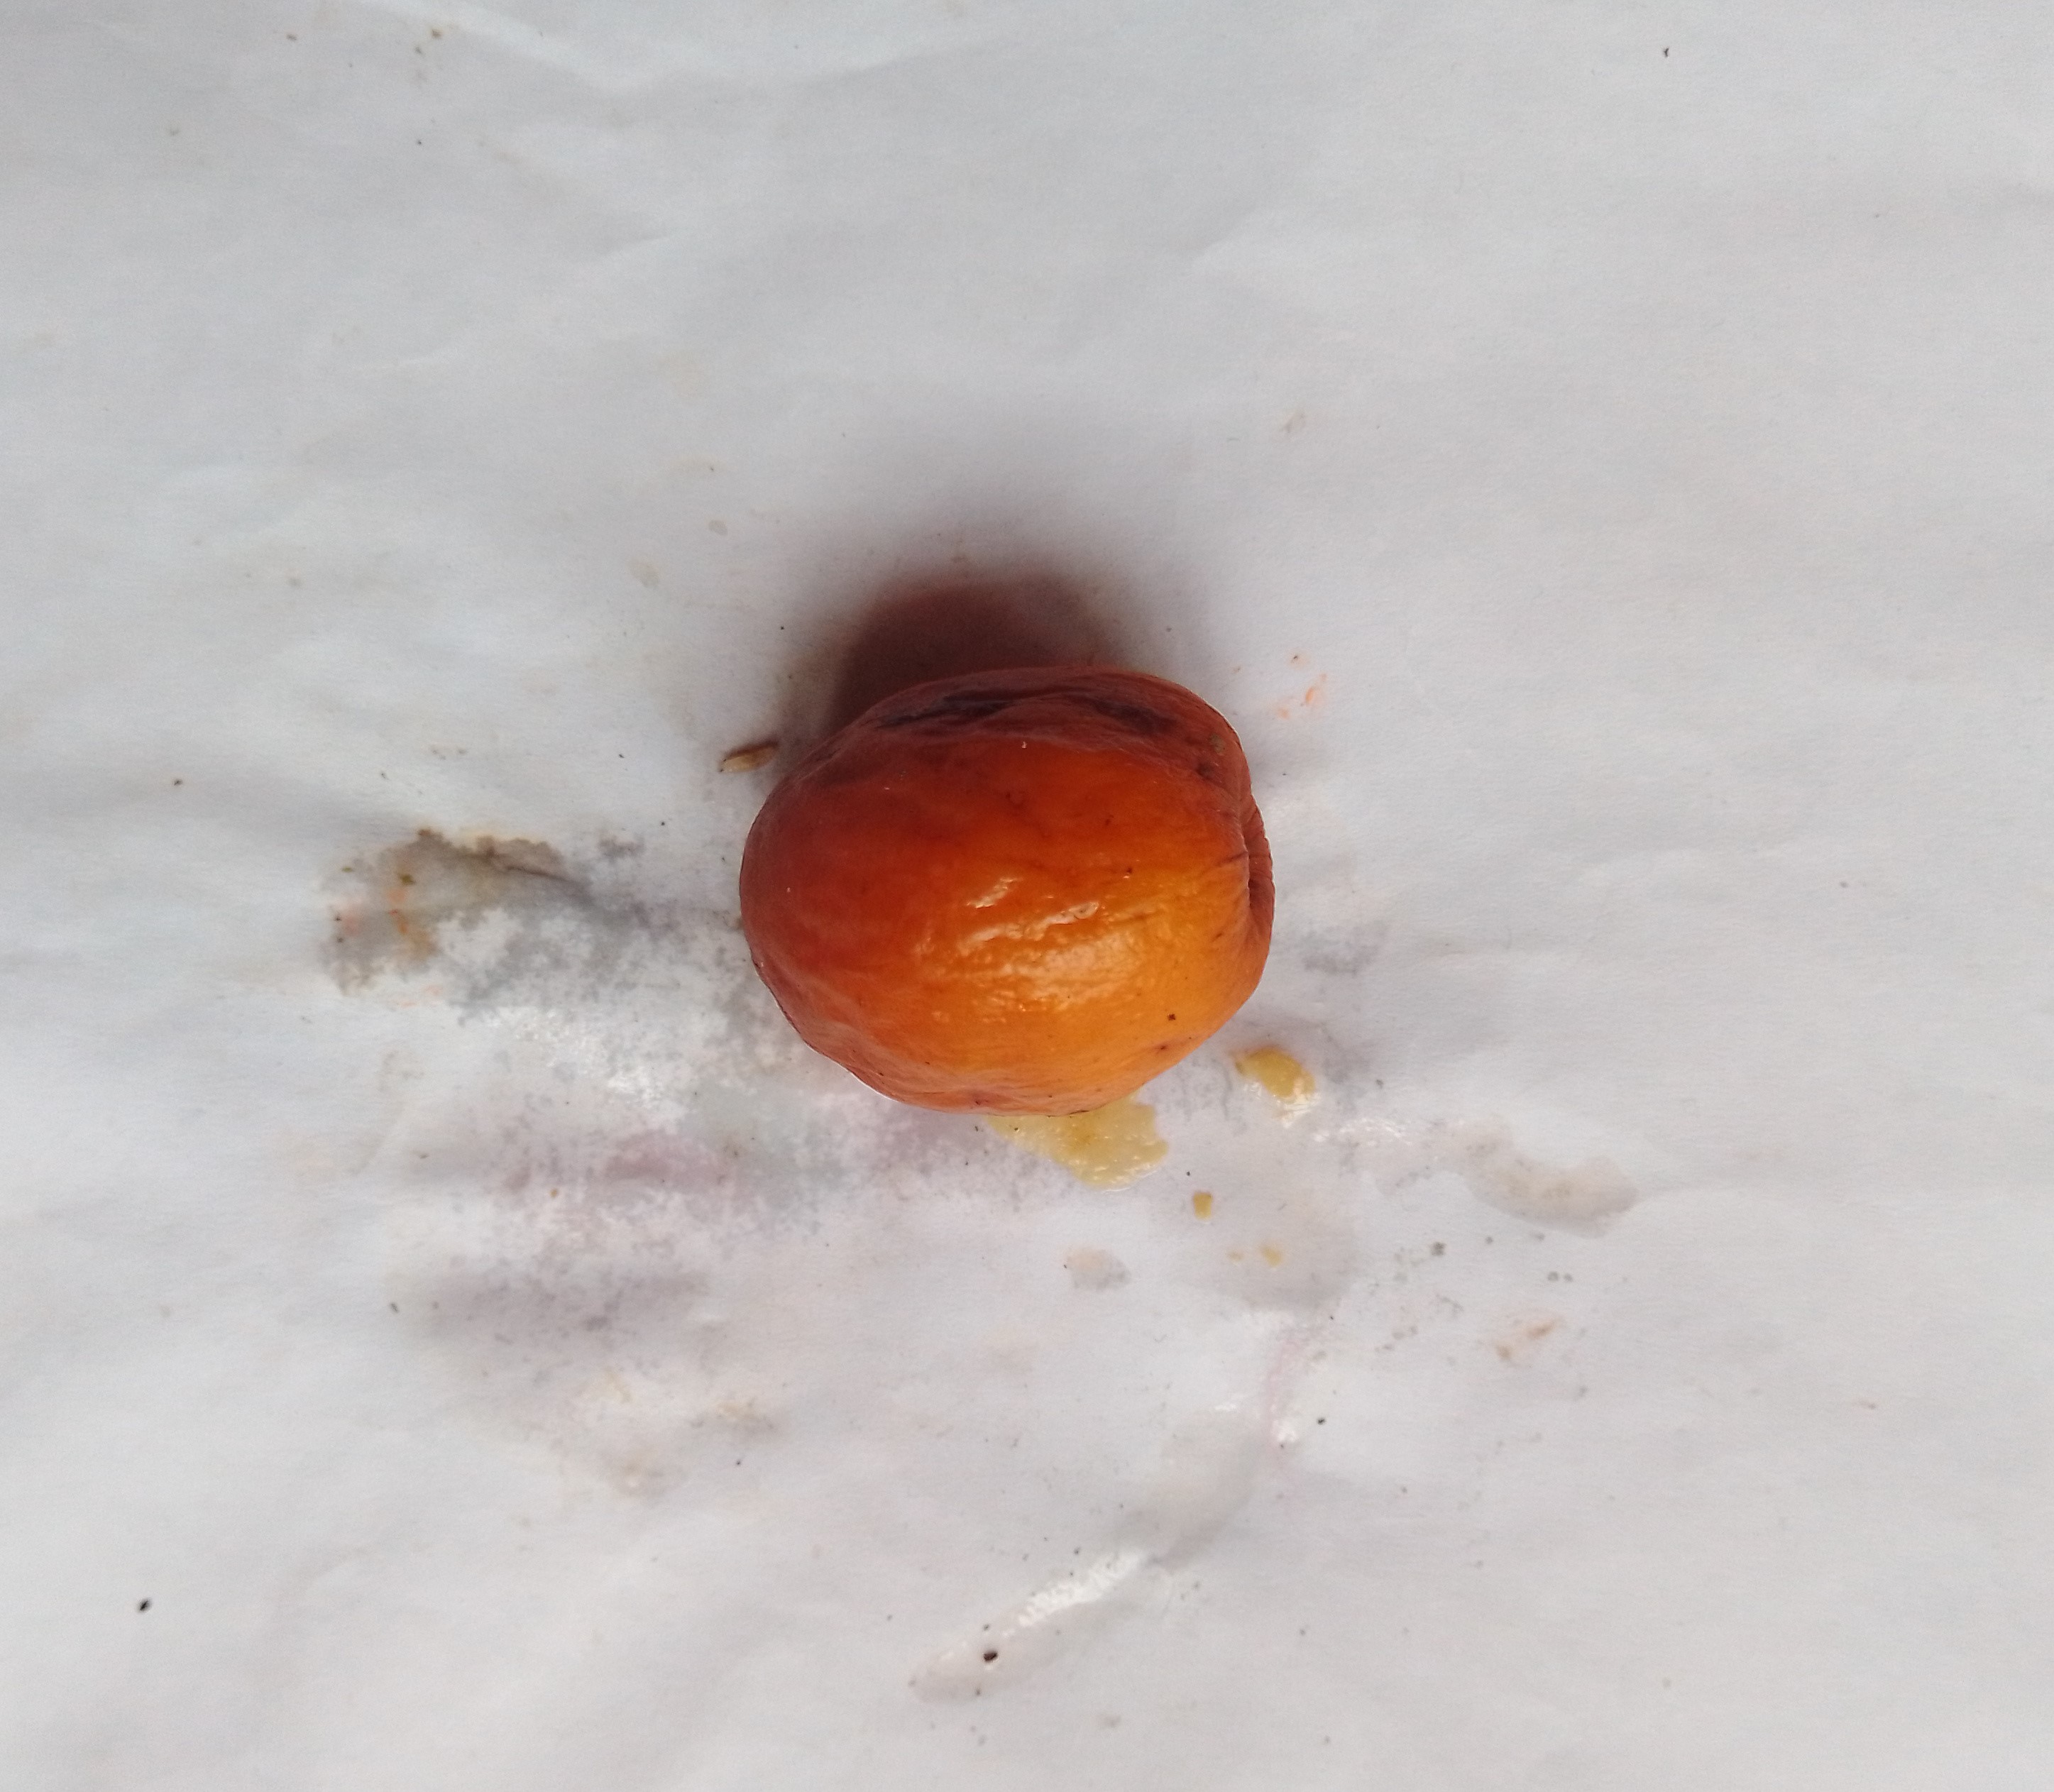
Fruit: jujube
Condition: rotten